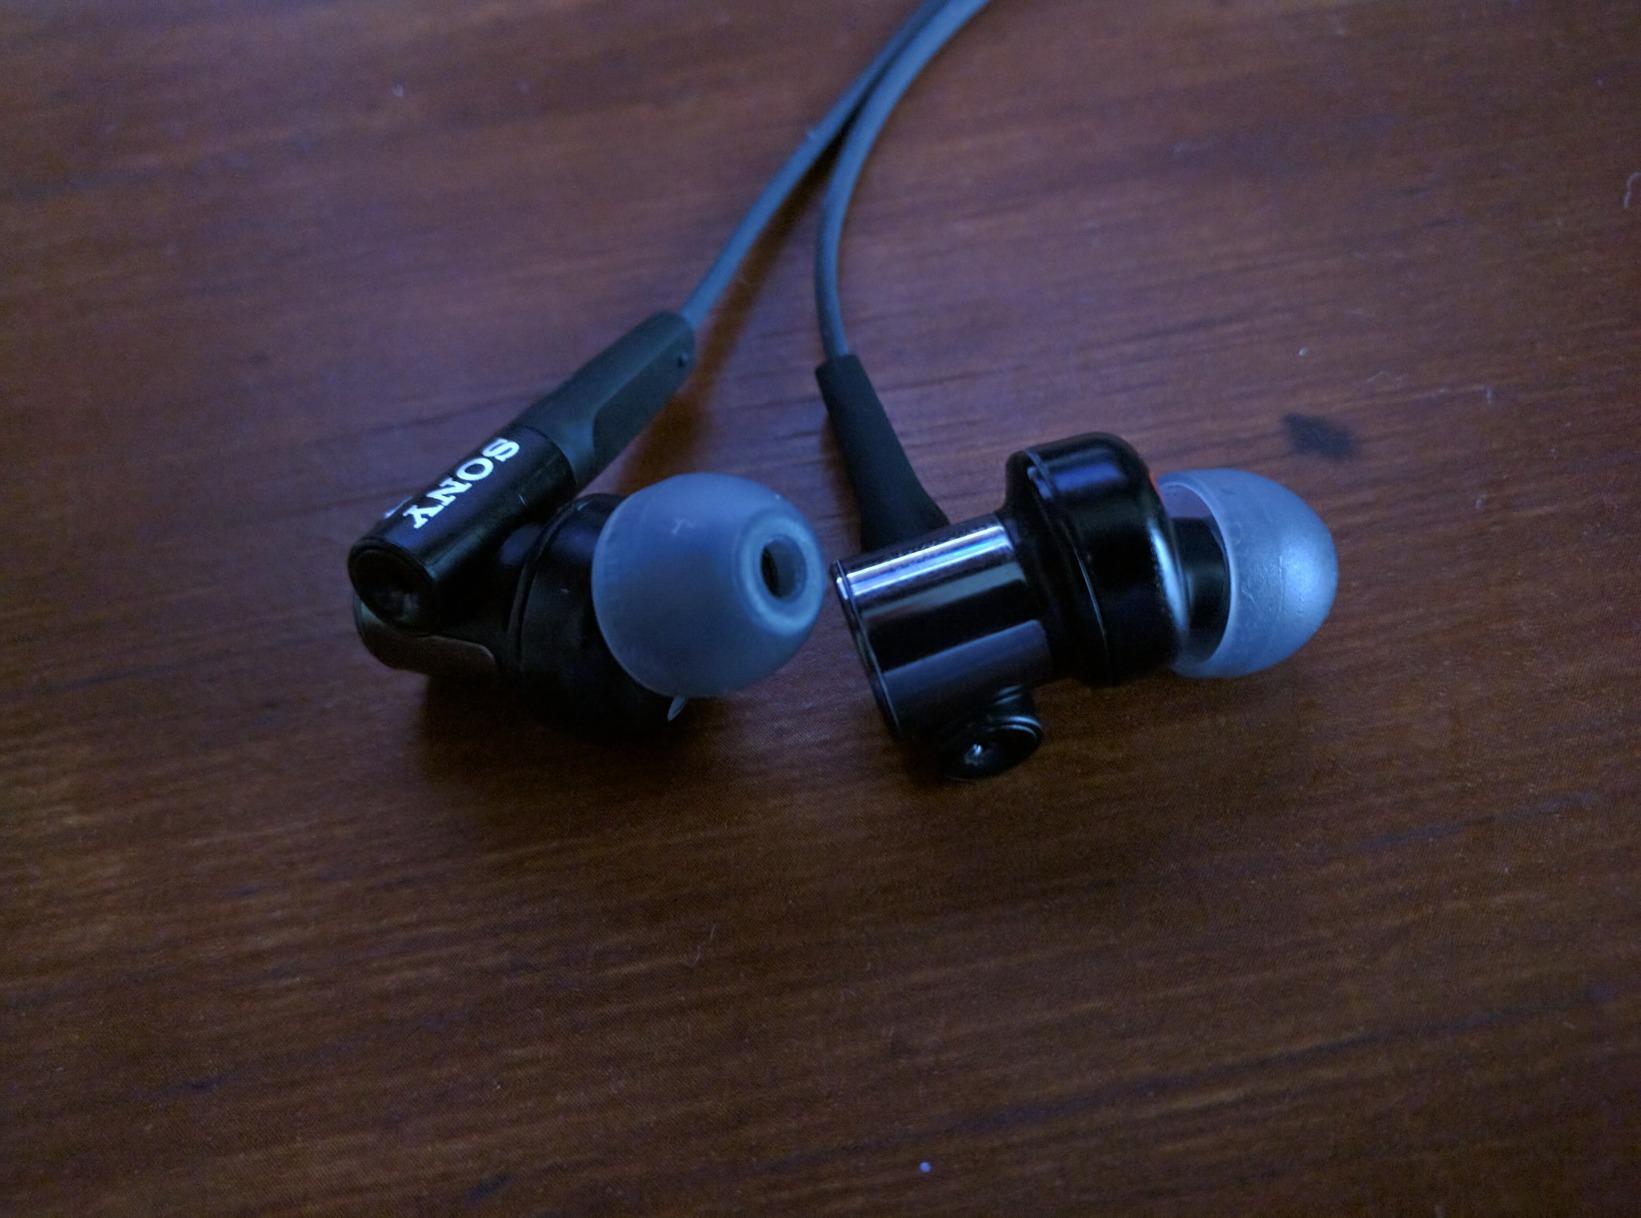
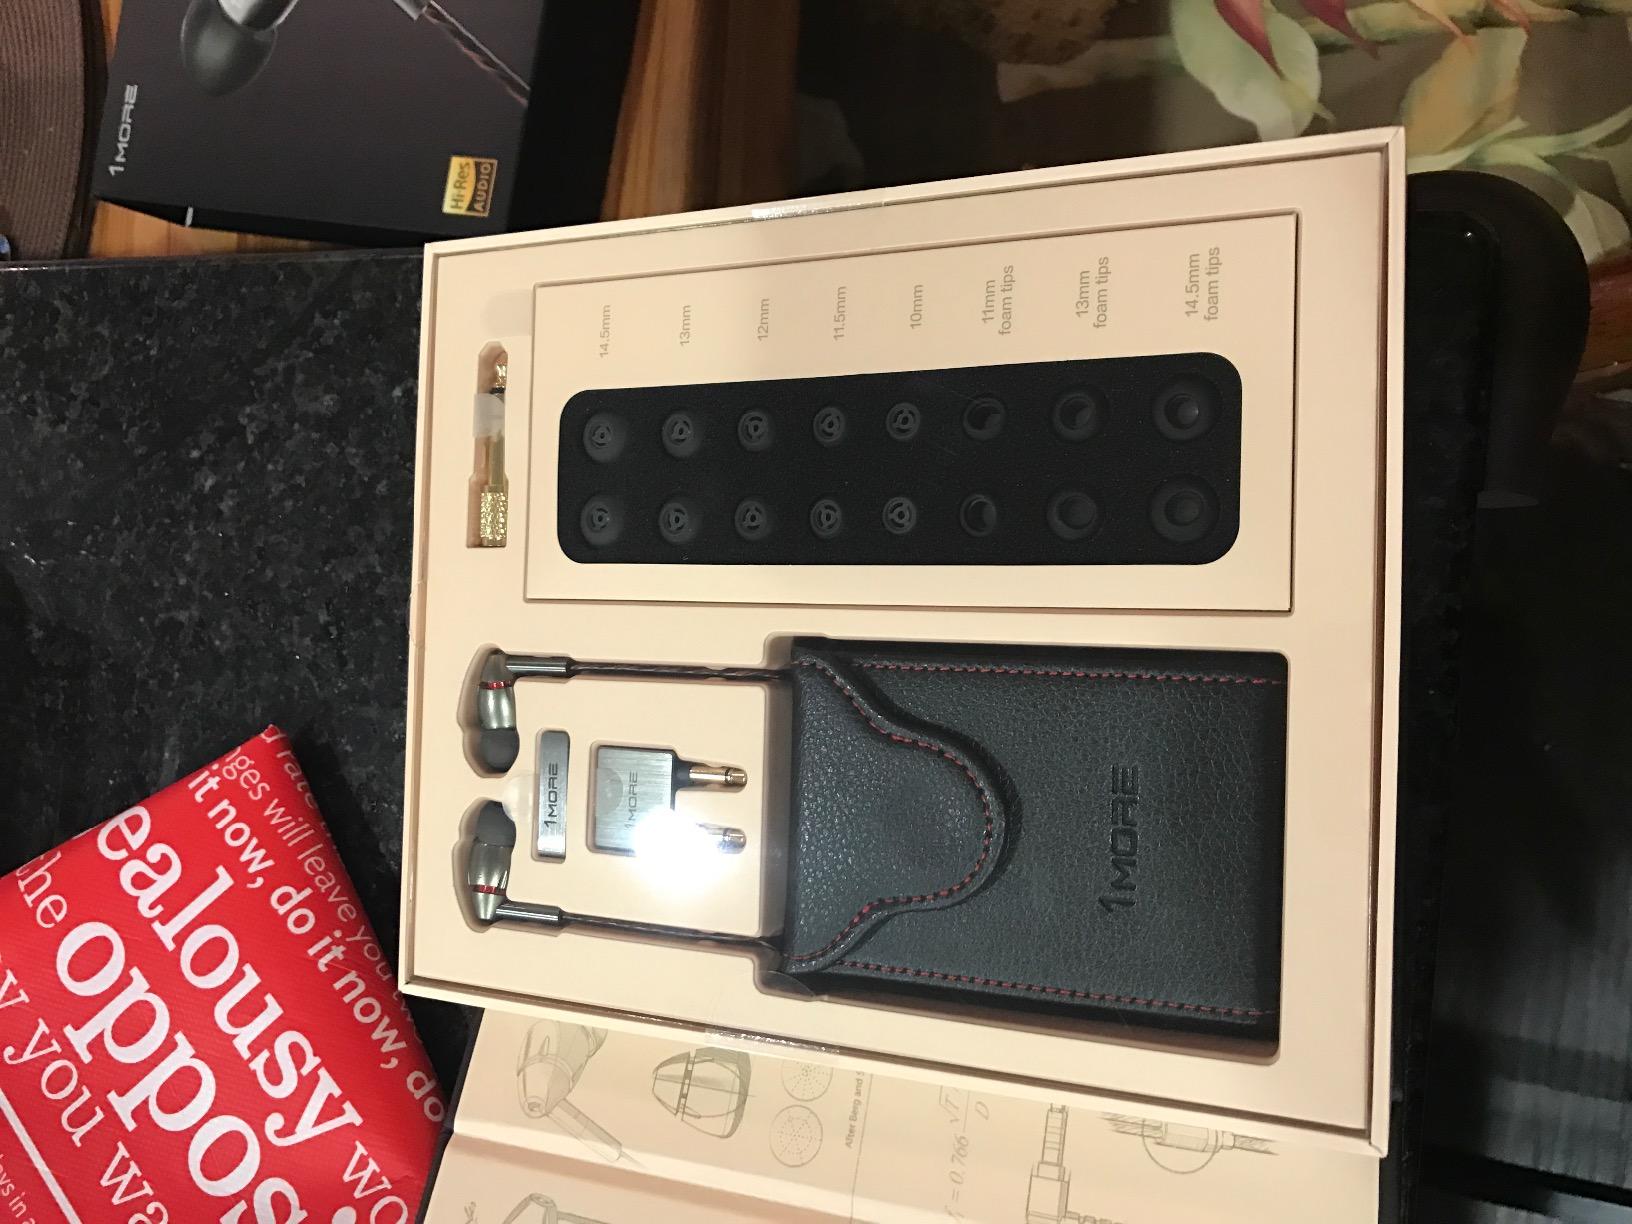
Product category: headphones
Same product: no